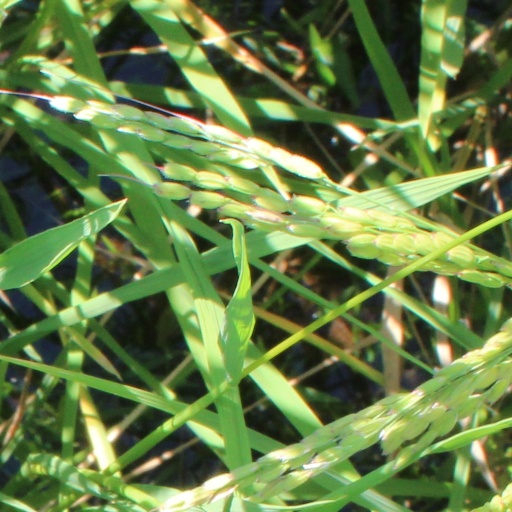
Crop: rice